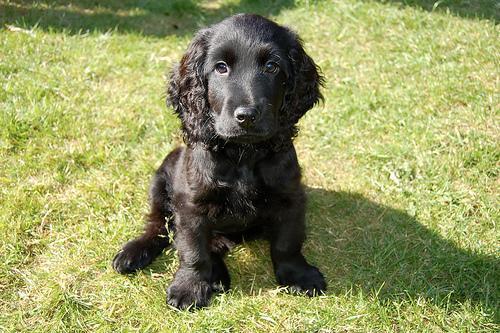
english cocker spaniel